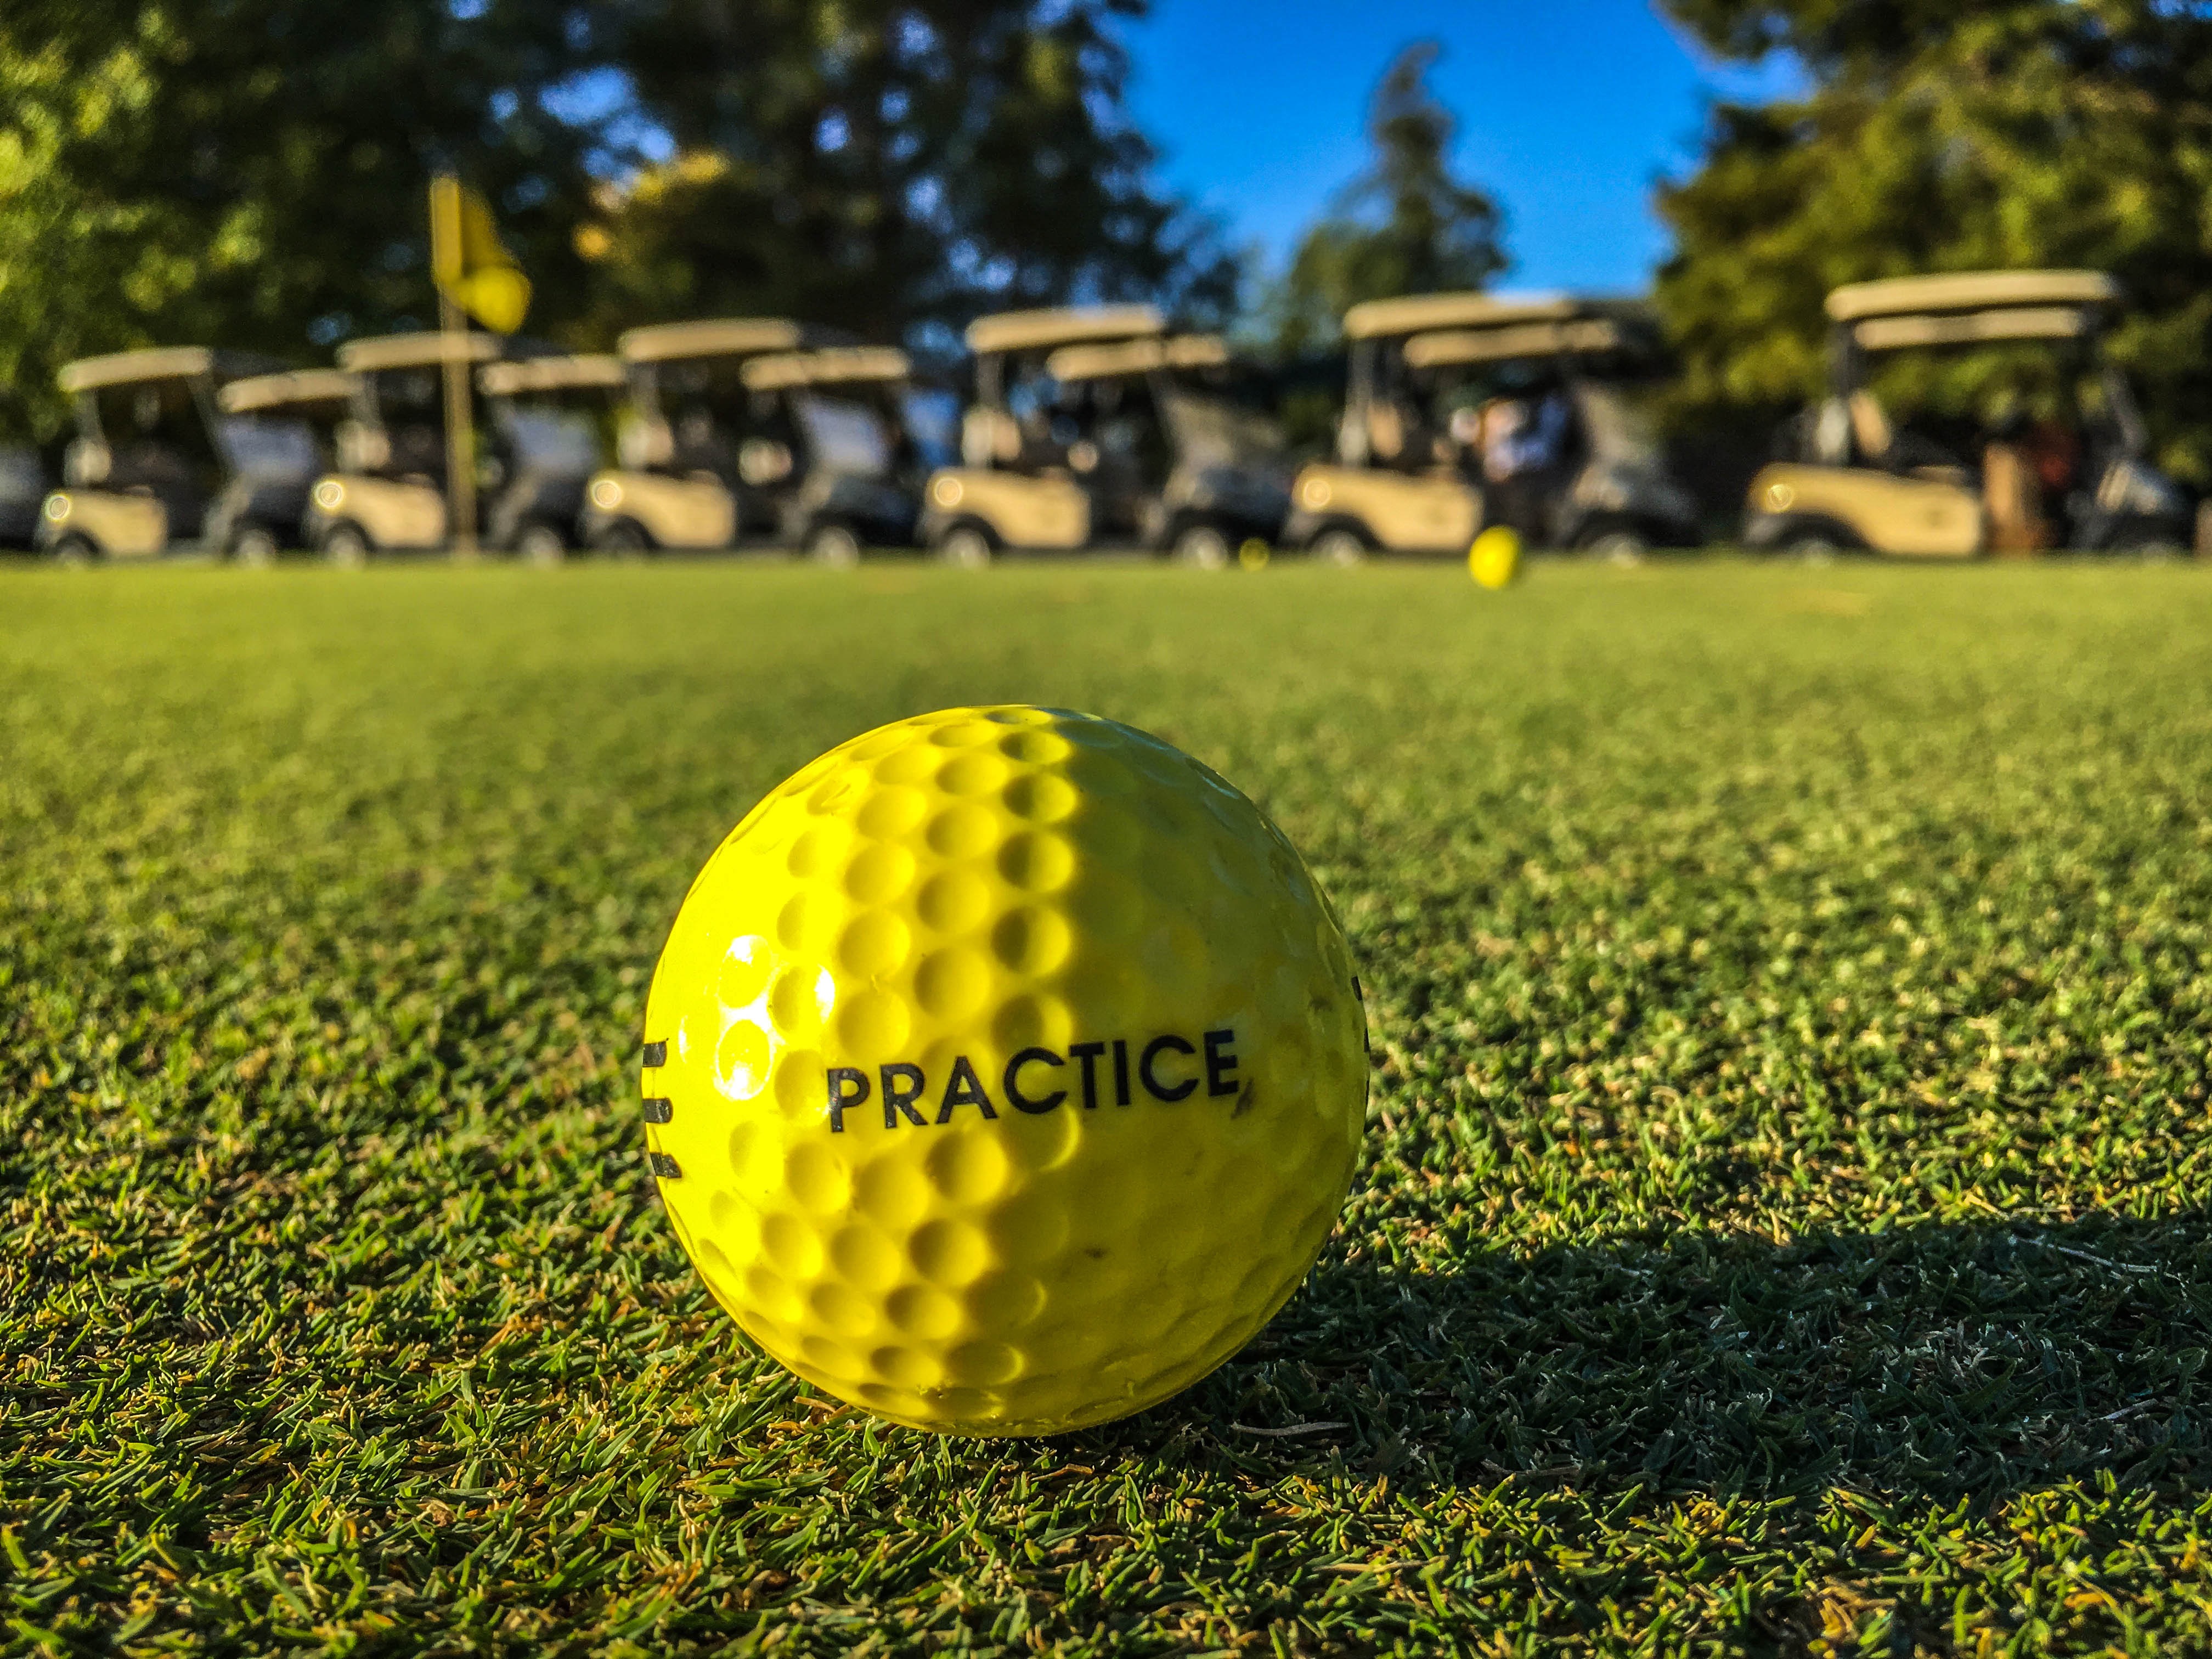
grass, plant, field, lawn, meadow, flower, recreation, green, yellow, sports, ball, outdoor recreation